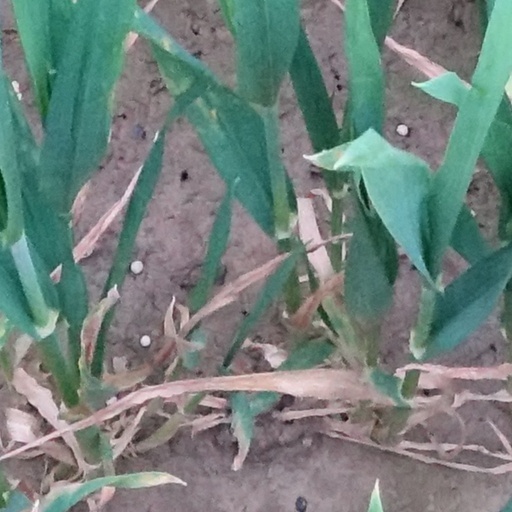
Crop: wheat